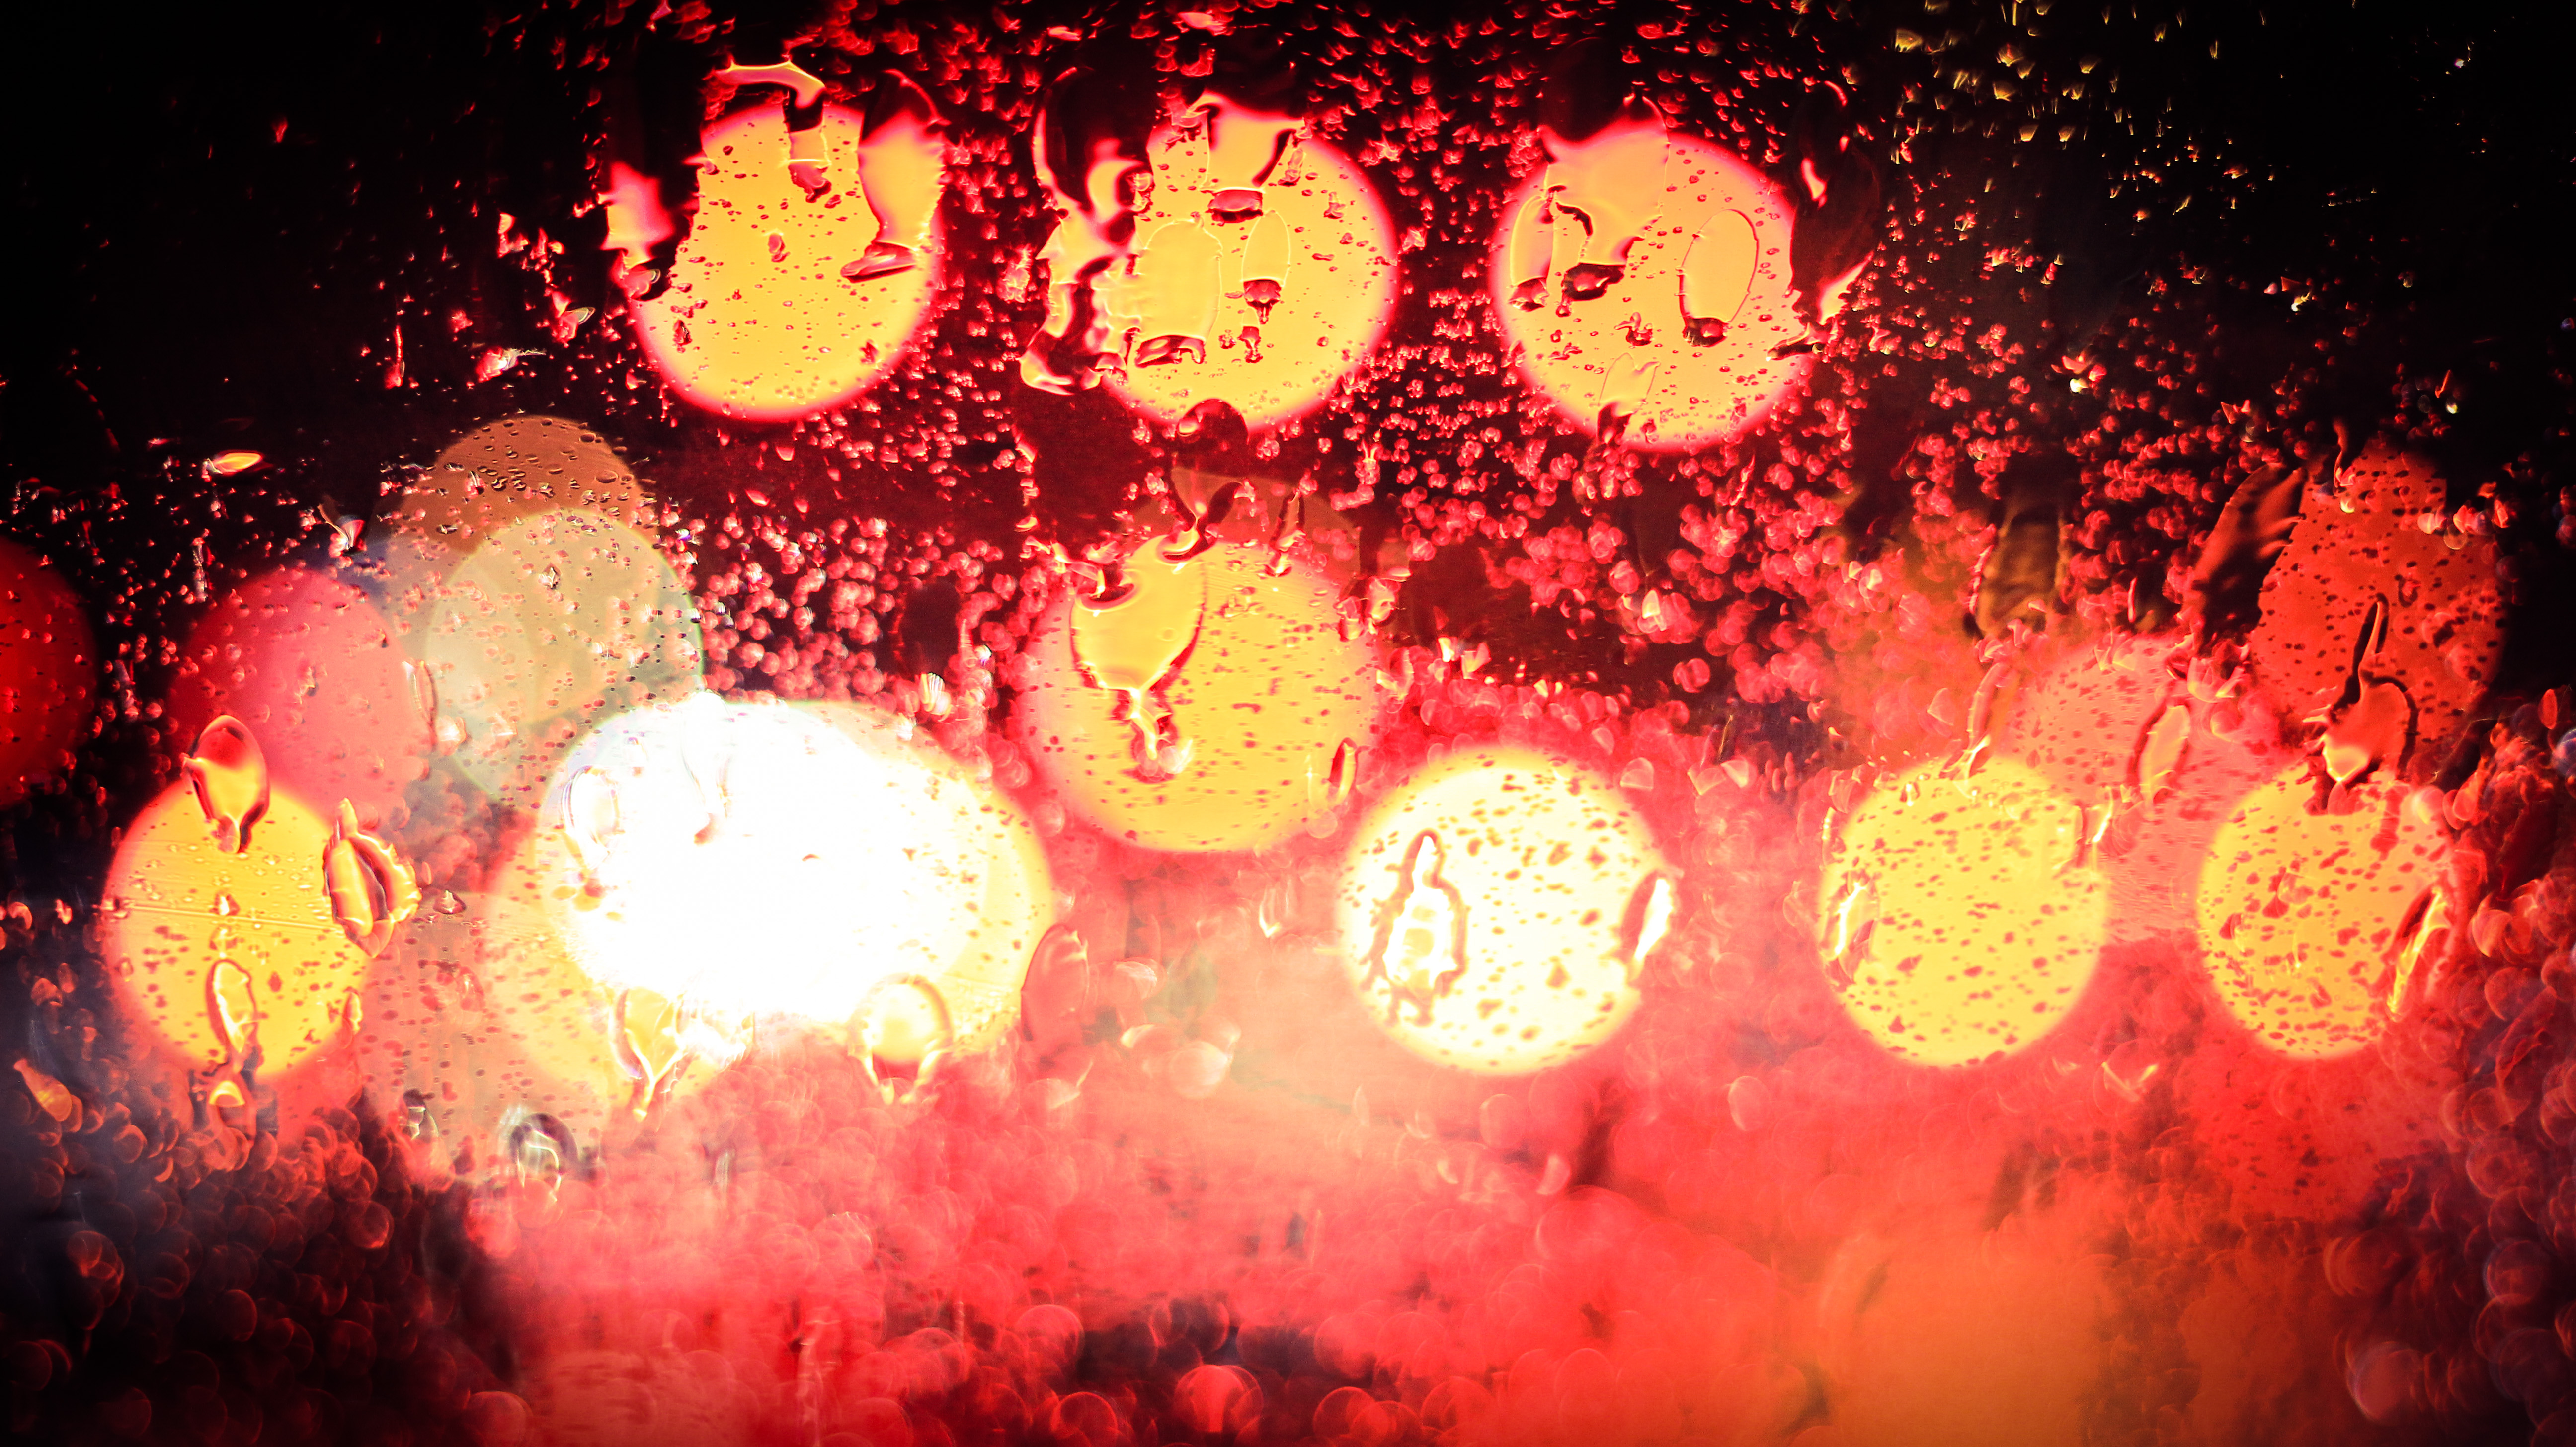
light, bokeh, traffic, rain, red, color, canon, signal, 50mm, t3i, 600d